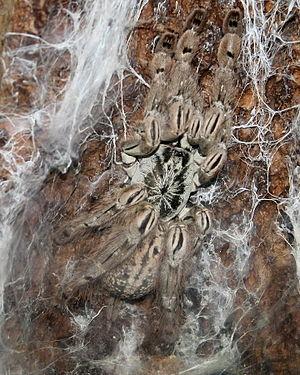
Heteroscodra maculata est une espèce d'araignées mygalomorphes de la famille des Theraphosidae.